Badulla Kataragama Devalaya

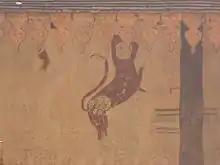
Paintings on outer wall of Devalaya

The exact date of the devalaya's construction is not known, but it is believed that it was built in the 17th century, under the patronage of King Vimaladharmasuriya I (1592–1604) who ruled the Kingdom of Kandy.